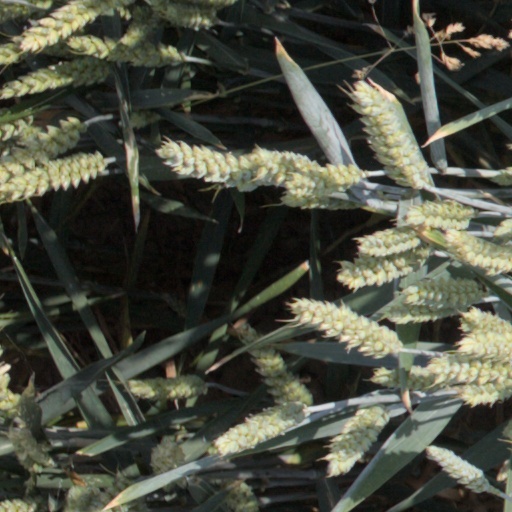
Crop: wheat